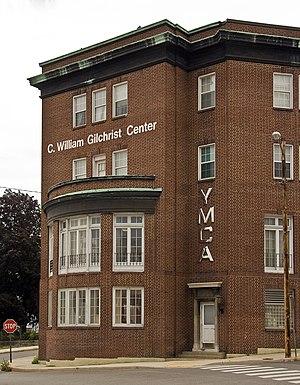
YMCA de Cumberland, Maryland